Cathedral of St. John the Divine

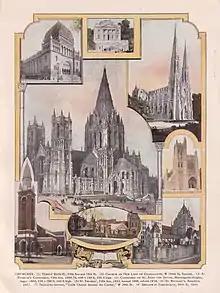
Cathedral of St. John the Divine in 1910

Simultaneously, there was also debate over the new cathedral's style; because of the larger plot and more remote location from Midtown Manhattan it was expected to be more elaborate than St. Patrick's. The trustees had formed a Committee on Architecture in conjunction with William Robert Ware, a Columbia architecture professor, which held a design competition for St. John that involved several prominent architectural firms. Though everyone was free to enter the competition, fourteen firms and architects were paid $500 each to create designs for the cathedral. The deadline for each plan was January 1889.